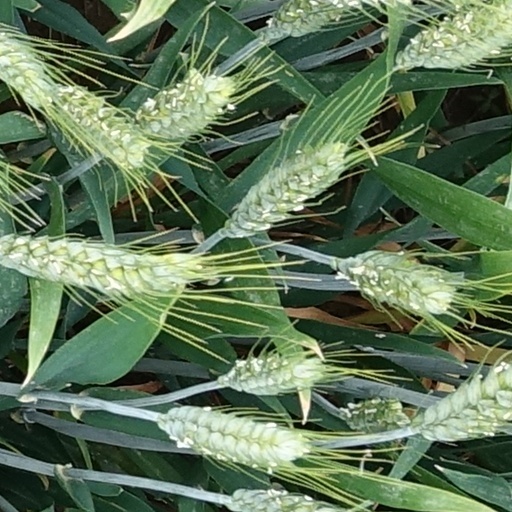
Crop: wheat